Nofret (13th dynasty)

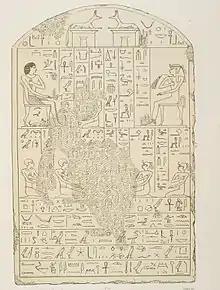
Stela mentioning the queen Nofret

Nofret (Neferet) was an ancient Egyptian king's wife, most likely dated to the early Thirteenth Dynasty. She might have been the wife of king Ameny Qemau.